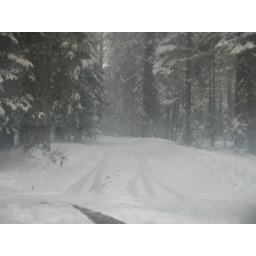
Our road is getting covered in white